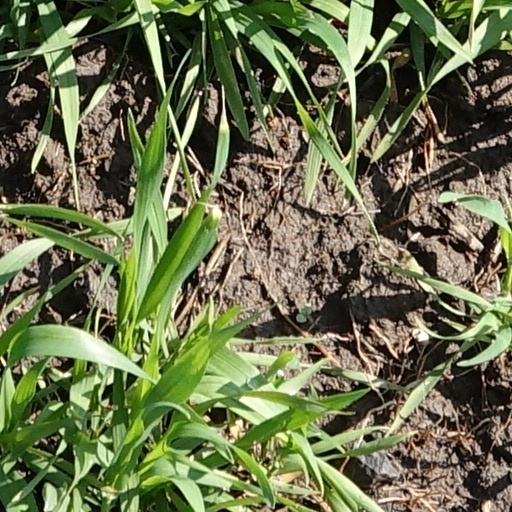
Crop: wheat